Transformer types

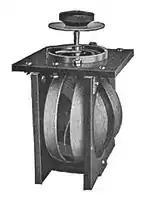
Variometer used in 1920s radio receiver

In the same way that transformers create high voltage power transmission circuits that minimize transmission losses, loudspeaker transformers can power many individual loudspeakers from a single audio circuit operated at higher than normal loudspeaker voltages. This application is common in public address applications. Such circuits are commonly referred to as constant-voltage speaker systems. Such systems are also known by the nominal voltage of the loudspeaker line, such as "25-", "70-" and "100-volt" speaker systems (the voltage corresponding to the power rating of a speaker or amplifier). A transformer steps up the output of the system's amplifier to the distribution voltage. At the distant loudspeaker locations, a step-down transformer matches the speaker to the rated voltage of the line, so the speaker produces rated nominal output when the line is at nominal voltage. Loudspeaker transformers commonly have multiple primary taps to adjust the volume at each speaker in steps.